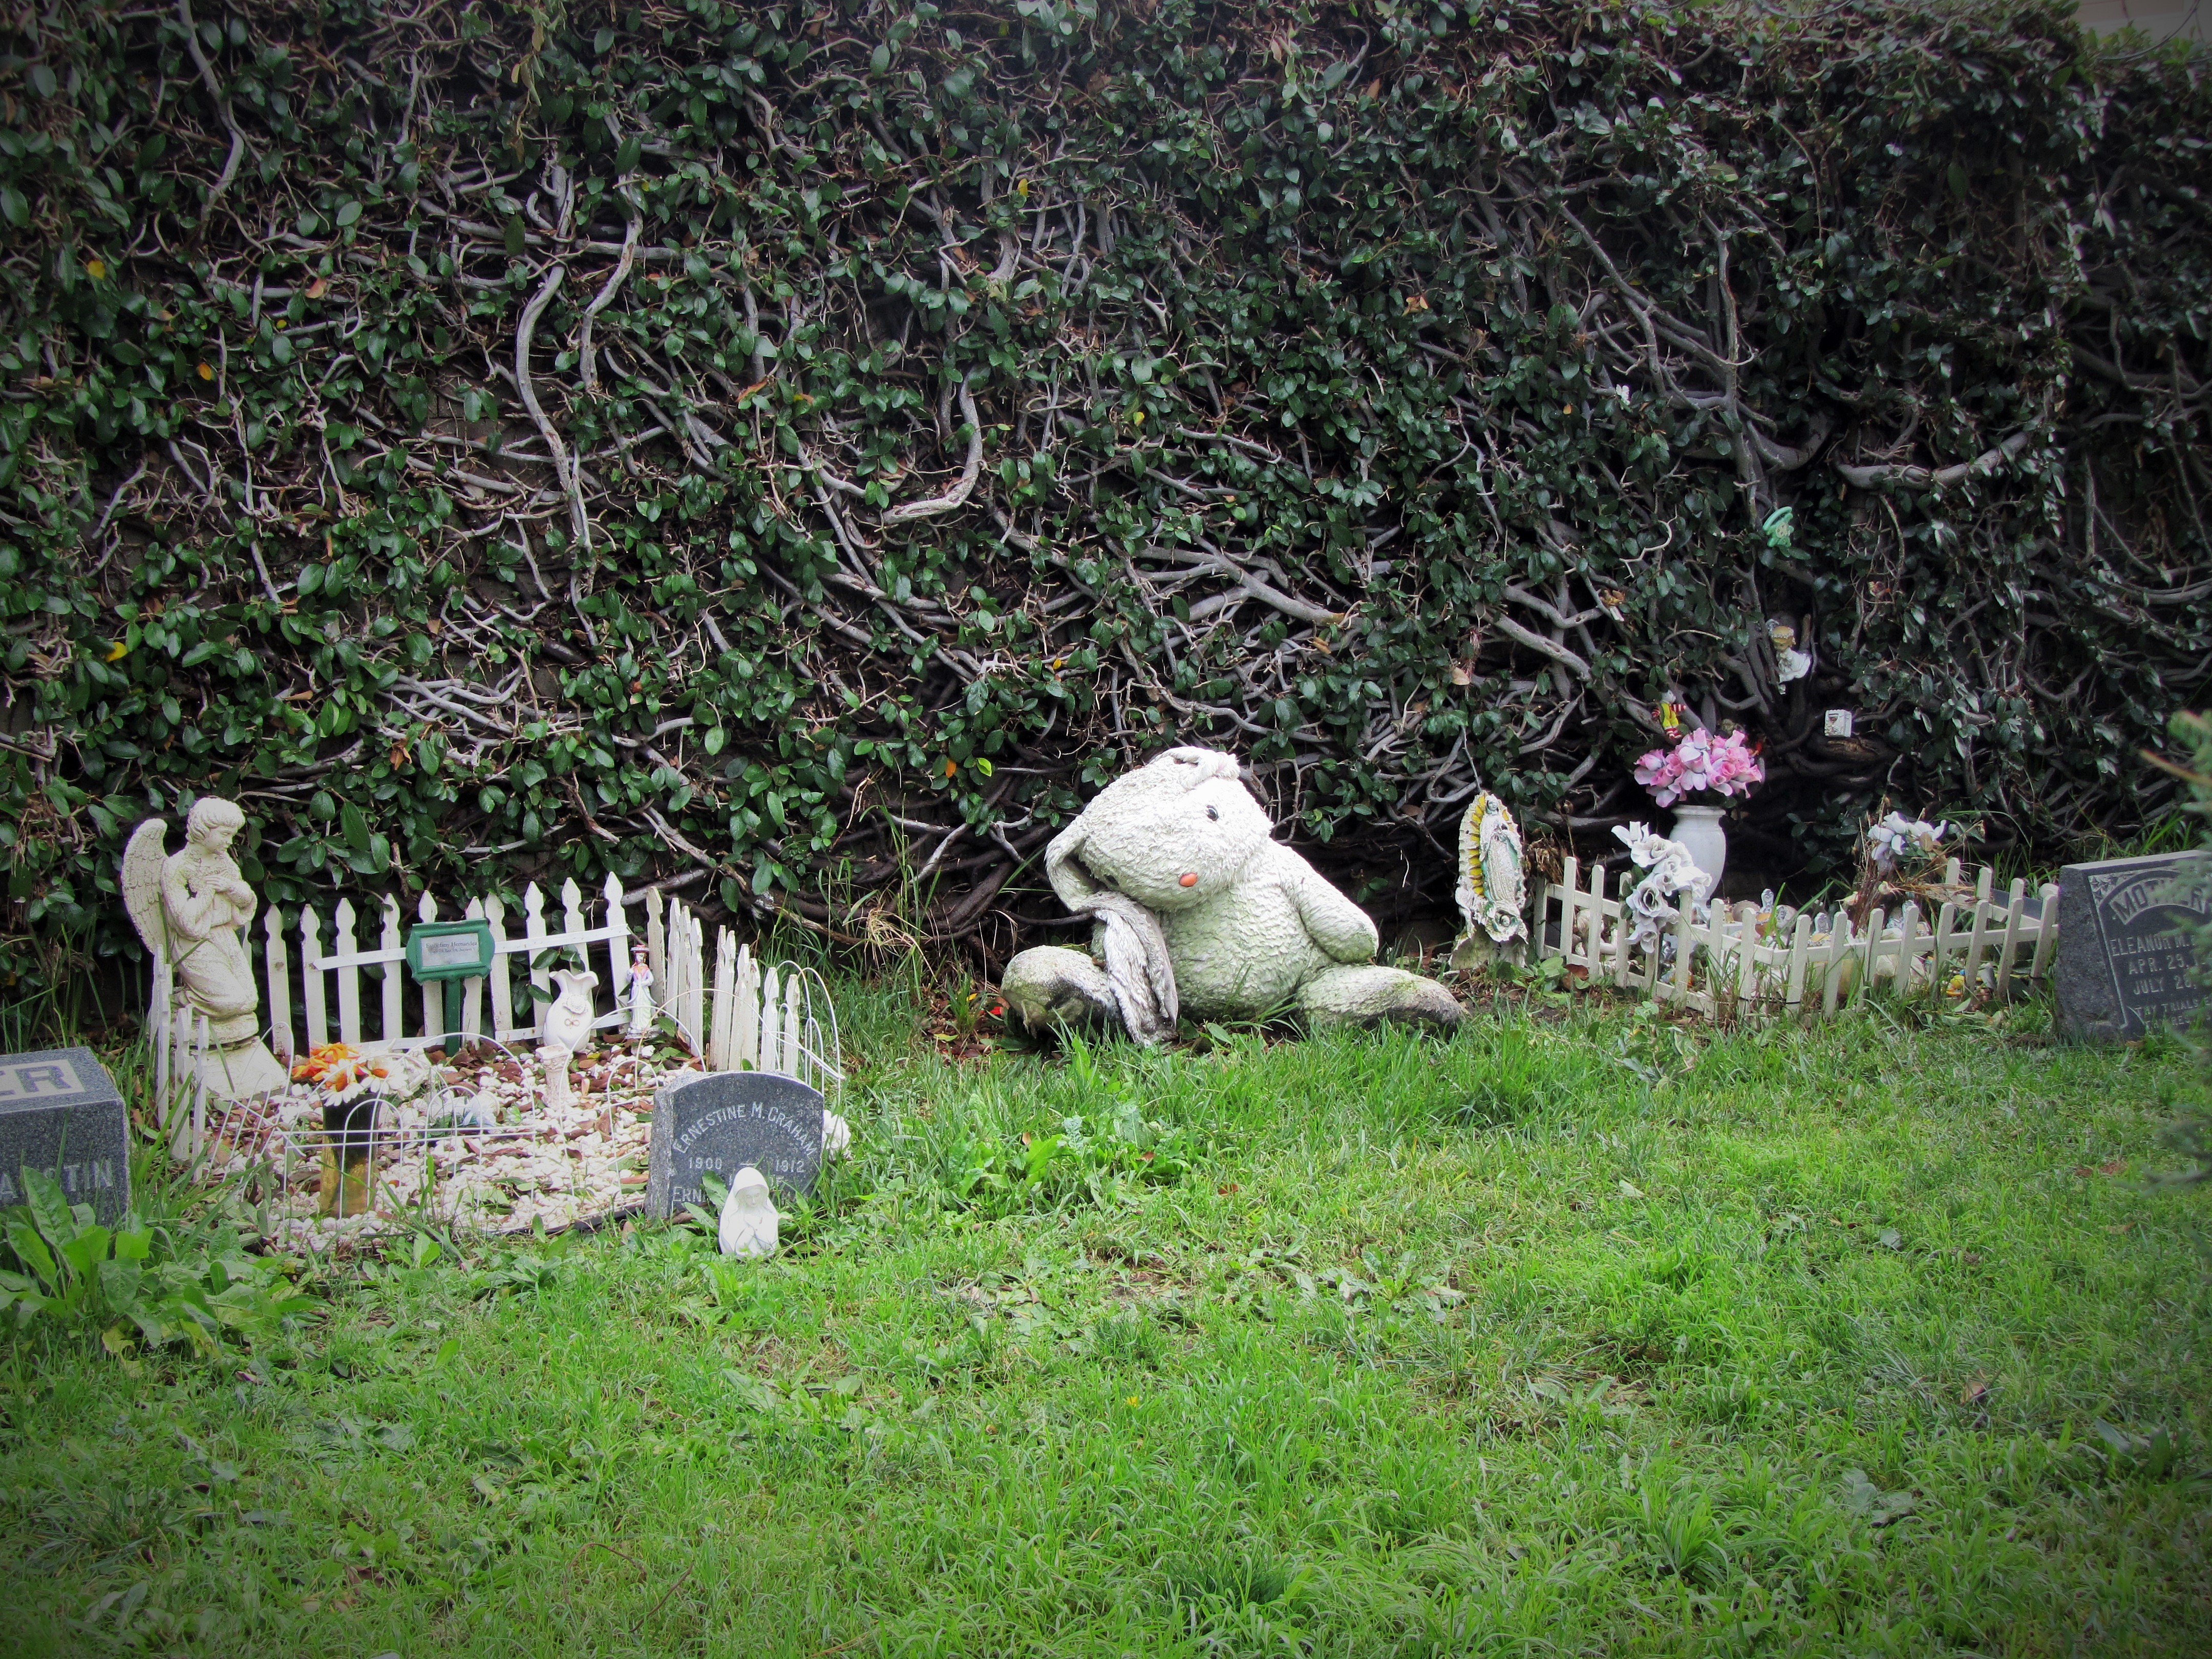
teddy, bear, toy, plush, cemetary, death, grass, shrub, baby, green, tree, grass family, spring, plant, lawn, leisure, tourism